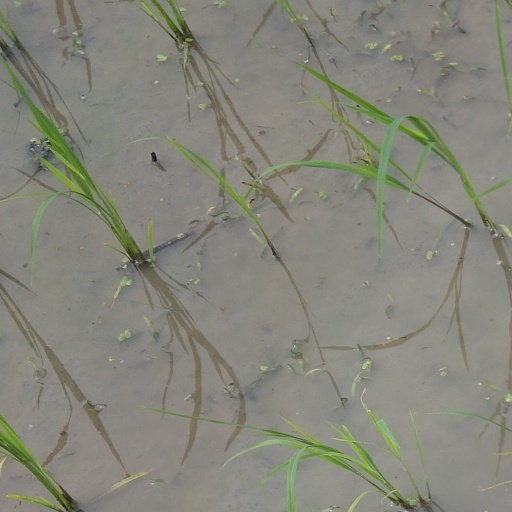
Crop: rice